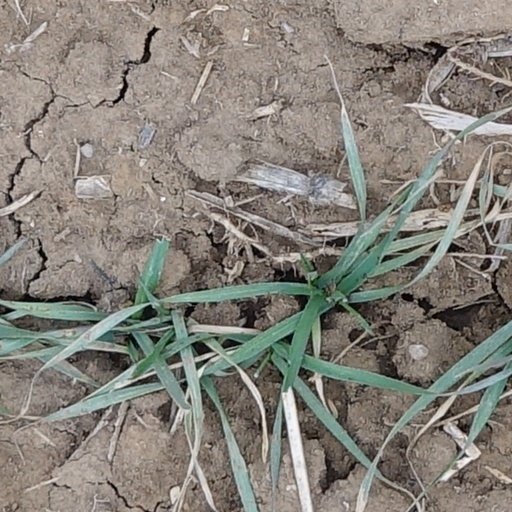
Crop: wheat